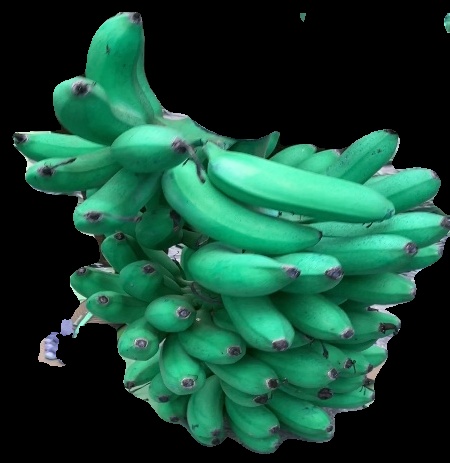
Variety: rasbale
Grade: grade1